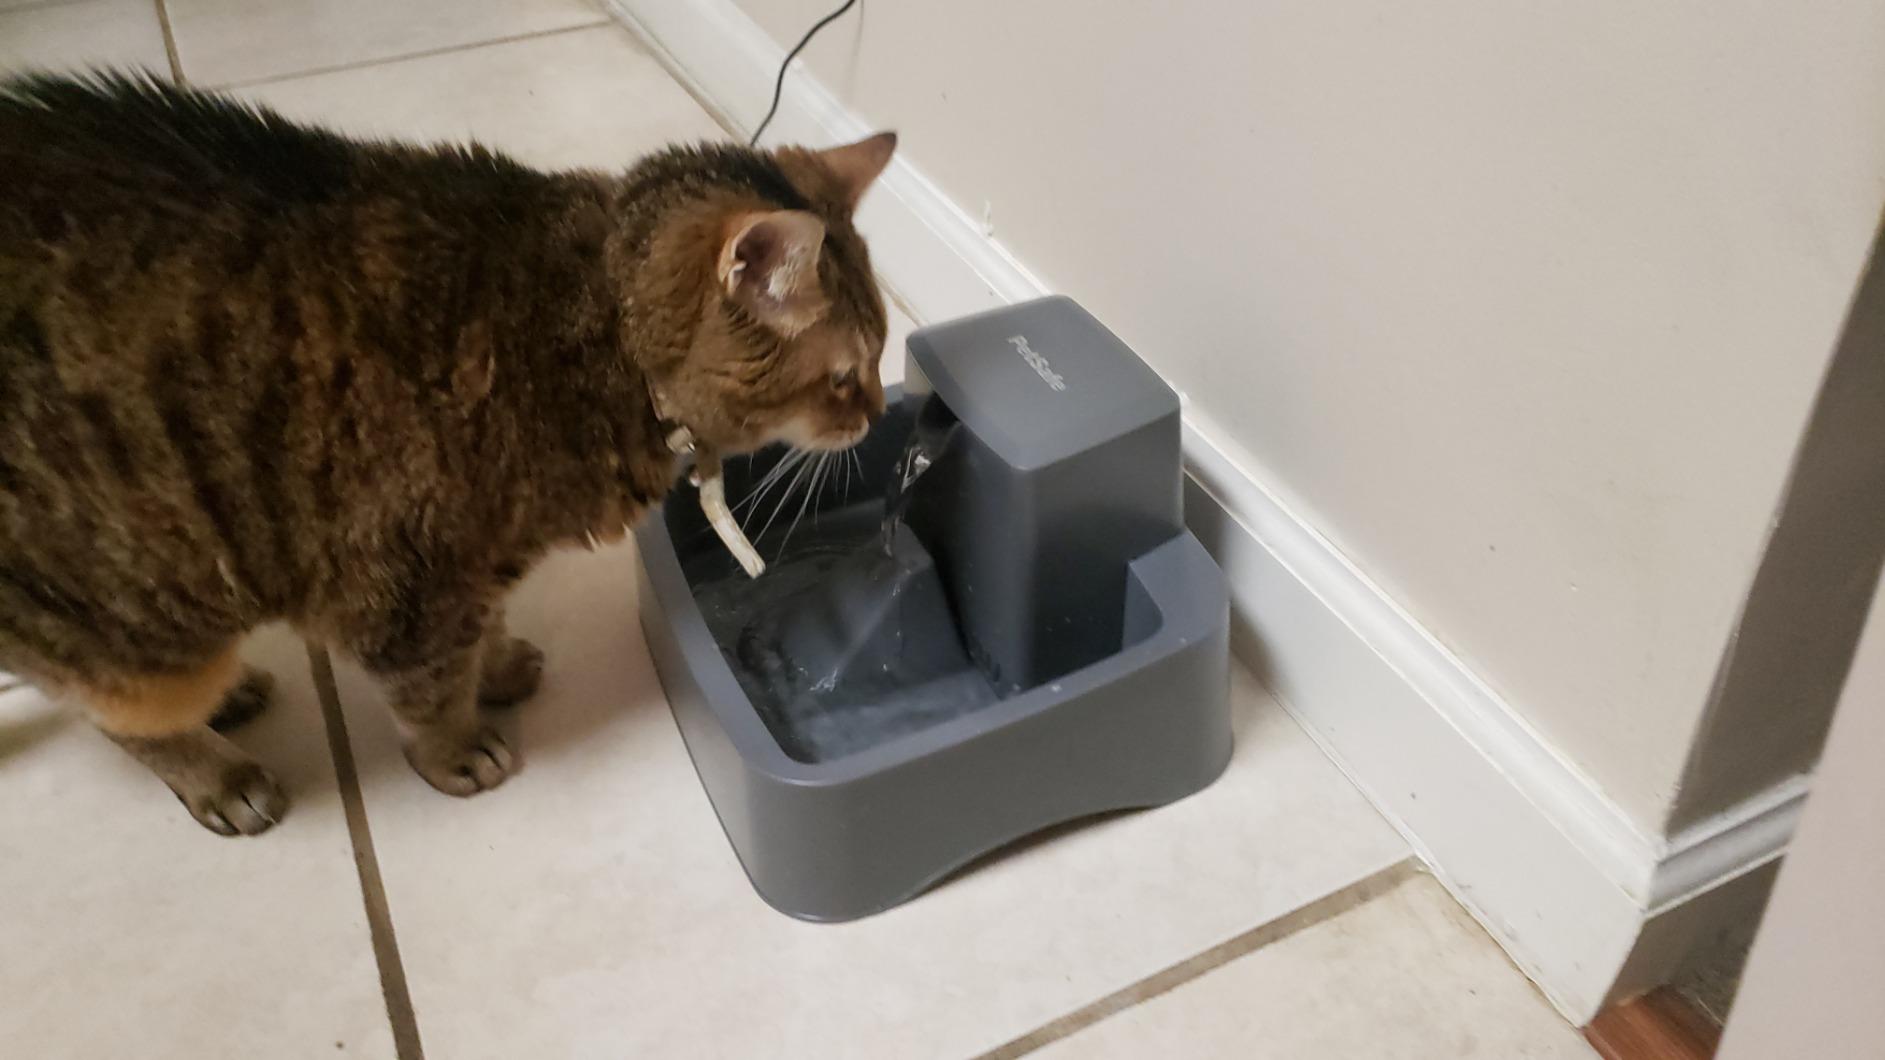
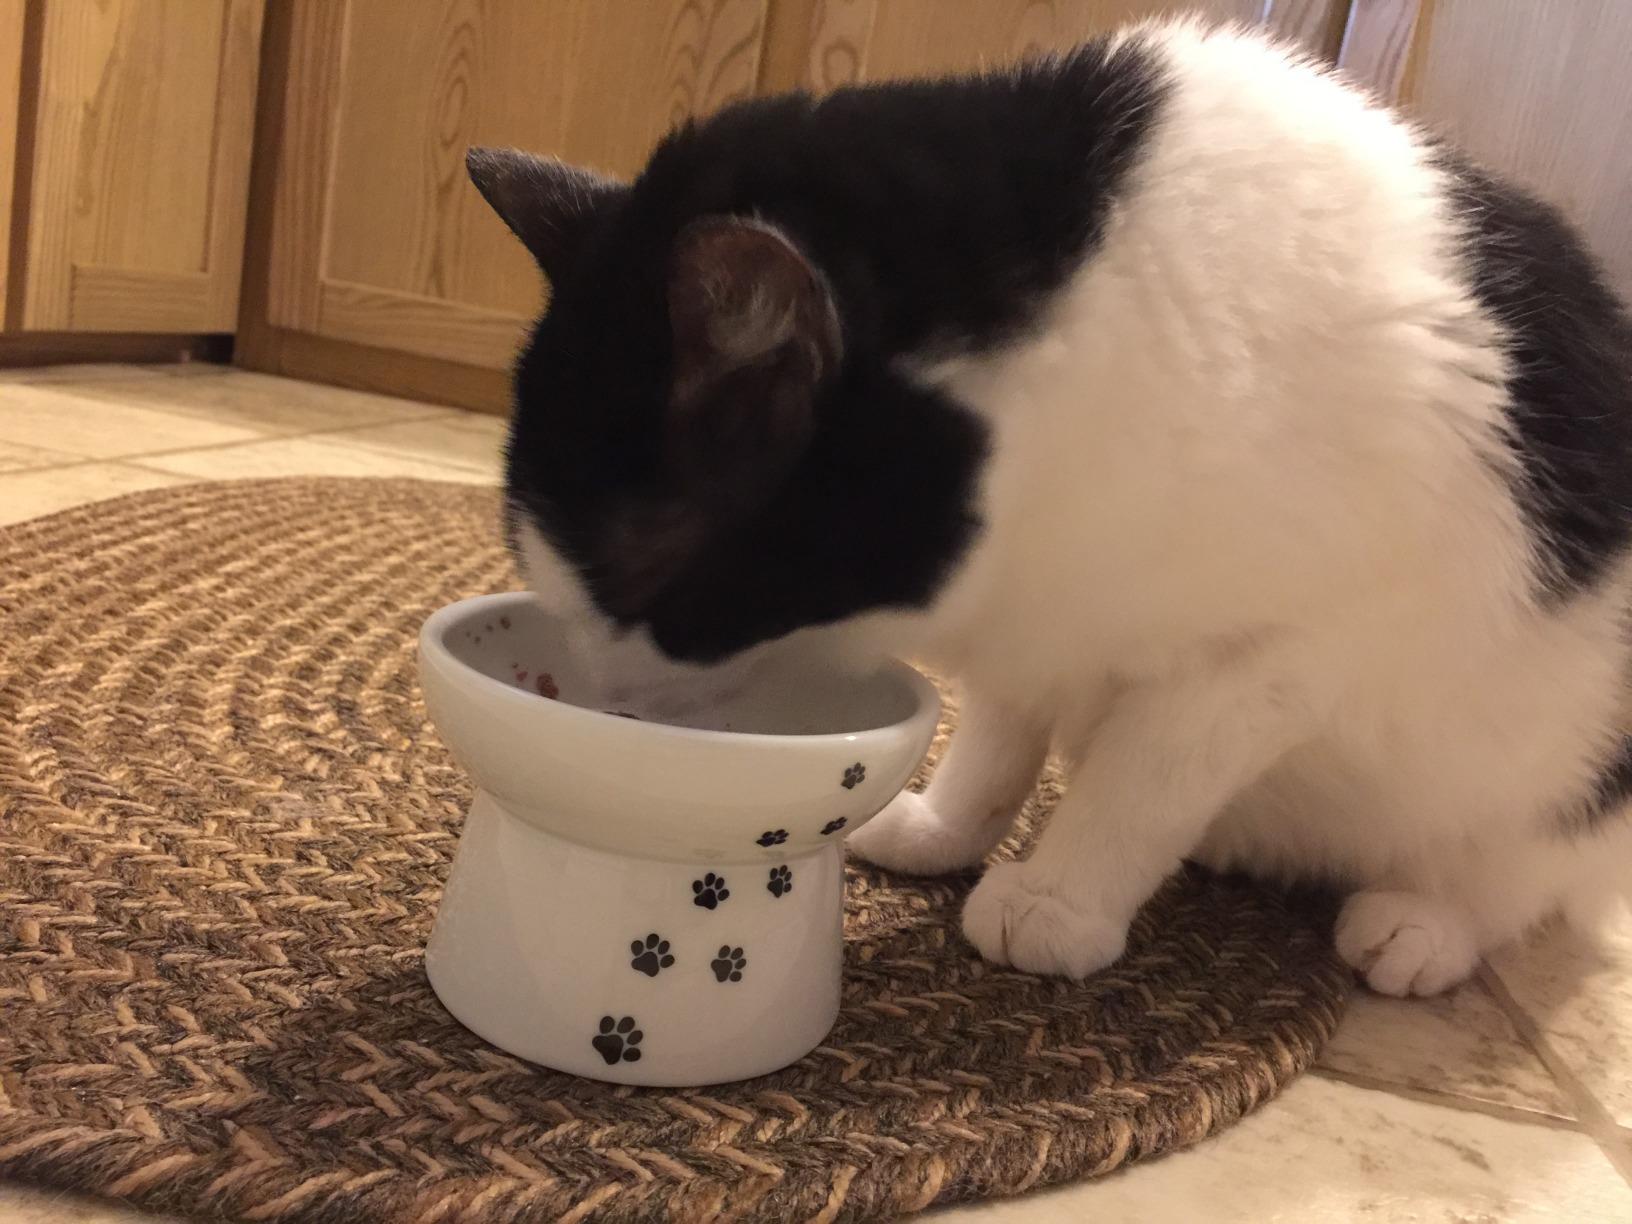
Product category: items_bowl
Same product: no